Vasu Pisharody

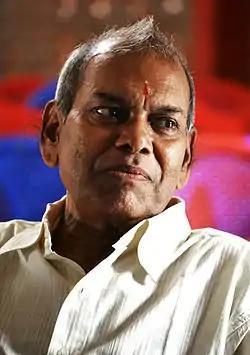

Kalamandalam Vasu Pisharody (15 August 1943 – 1 December 2022) was an Indian Kathakali actor known for his classical dance-drama of Kerala. A frontline disciple of Padma Shri Vazhenkada Kunchu Nair, he exceled in virtuous , anti-hero Kathi and the semi-realistic minukku roles alike. Nalan, Bahukan, Arjunan, Bhiman, Dharmaputrar, Rugmangadan, Narakaasuran, Ravanan, Parashuraman and Brahmanan were his masterpieces. Vasu Pisharody performed Kathakali all over India and visited foreign countries about 20 times.